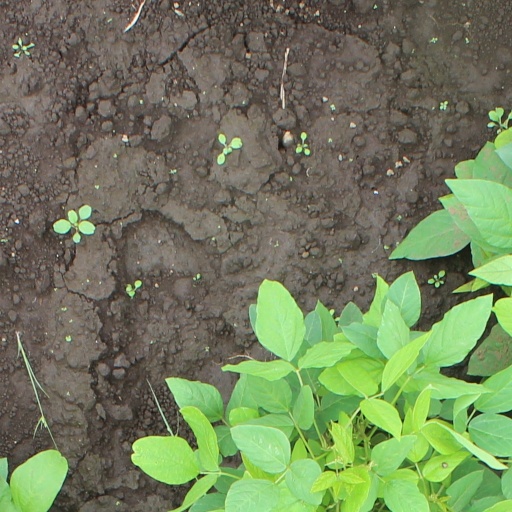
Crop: soybean